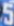
Number: 5